Nels Cline

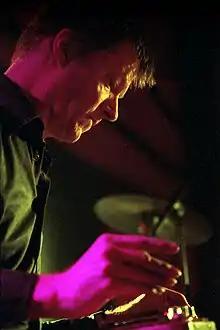
Cline in 2004

Nels Courtney Cline (born January 4, 1956) is an American guitarist and composer. He has been a guitarist for the band Wilco since 2004.